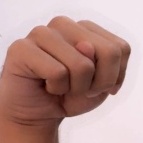
ASL sign: N